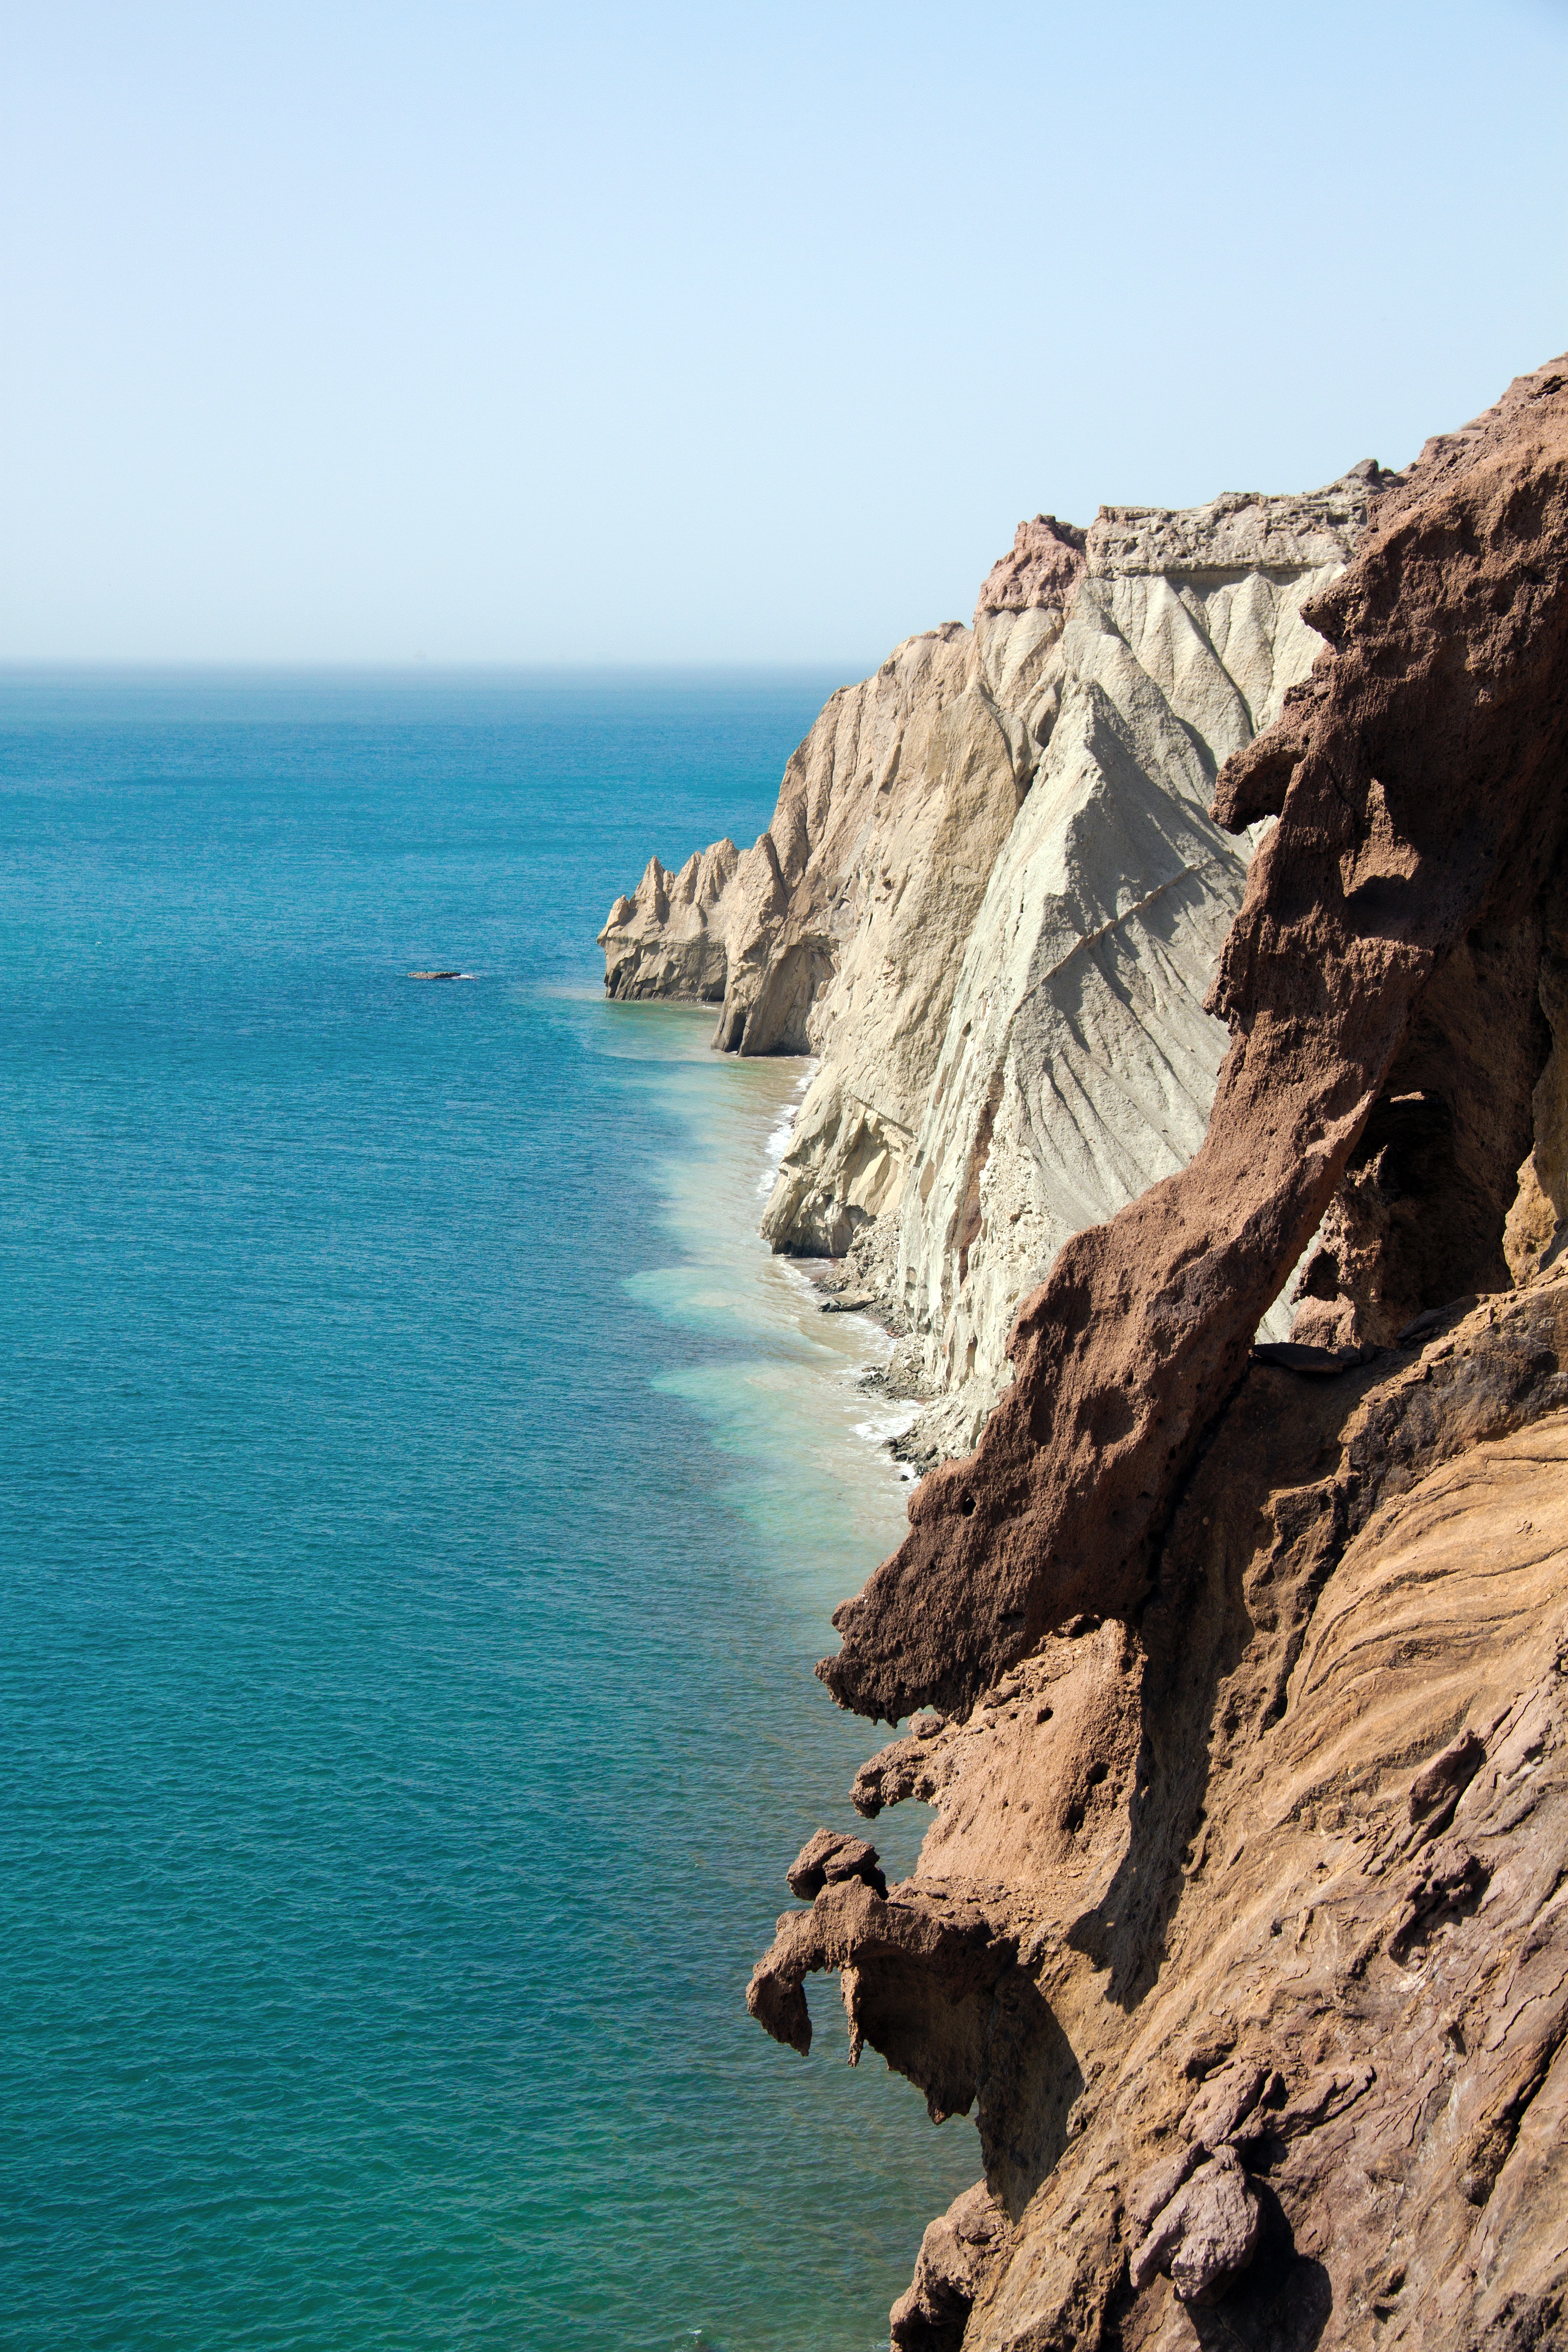
beach, sea, coast, rock, ocean, shore, vacation, formation, cliff, bay, stack, terrain, material, body of water, geology, cape, landform, geographical feature